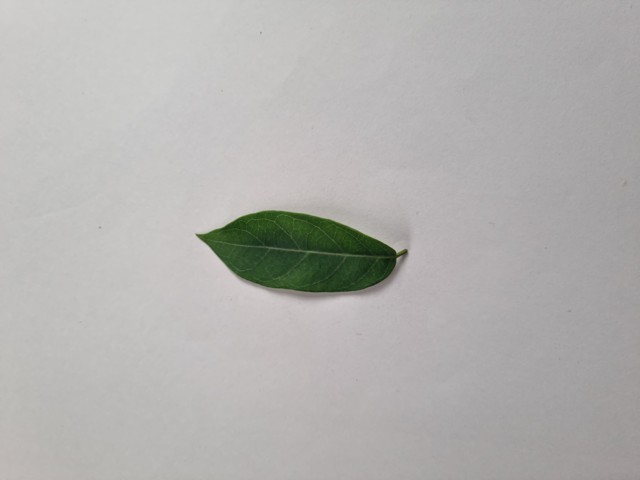
Plant: anantamul